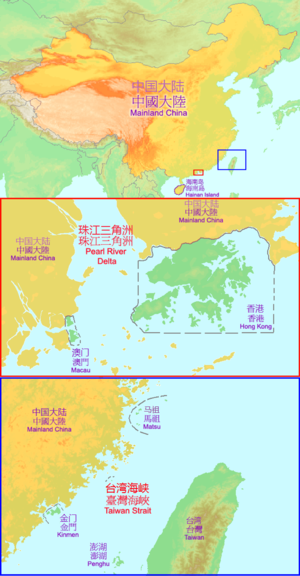
Fastlandskina
De gule og orange områder på kortet er Fastlandskina.
Fastlandskina eller Kontinentalkina er et uformelt, men ofte anvendt udtryk om de territoriale områder, der kontrolleres af Folkerepublikken Kina med undtagelse af de særlige administrative regioner Hong Kong og Macao, der begge er tidligere kolonier. Fastlandskina omfatter således heller ikke den del af Kina, der kontrolleres af Republikken Kina, det vil sige Taiwan og flere andre øer.